Magic Kingdom

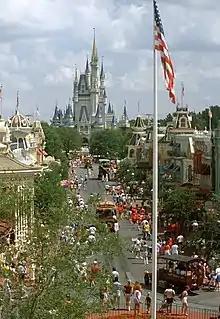

Since opening day, Magic Kingdom has been closed temporarily because of nine hurricanes: Floyd, Charley, Frances, Jeanne, Wilma, Matthew, Irma, Ian, and Milton. The first non-hurricane related day the park has closed is on September 11, 2001, due to the terrorist attacks that day. Walt Disney World was closed from March 15, 2020, to July 11, 2020, due to the COVID-19 pandemic. In addition, there are four "phases" of park closure when Magic Kingdom exceeds capacity, ranging from restricted access for most guests (Phase 1) to full closure for everyone, even cast-members (Phase 4).